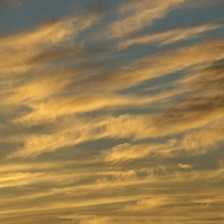
Cloud type: Cirrus